Kyakhta trade

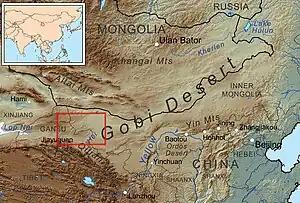
Urga (Ulaanbaatar), Gobi Desert, Kalgan (Zhangjiakou) and Beijing. Kyakhta is directly north of Urga

The trade route followed the usual route to Irkutsk, by flatboat across Lake Baikal, and south by poling up the Selenge River past Selinginsk. Near the mouth of the Chikoy River at a place called Strelka or Petropavlovsk goods were loaded onto carts and carried south to Kyakhta where caravans were assembled or goods bartered. Much barter was done at Kyakhta during the winter and Chinese goods were shipped west when the rivers melted. From the 1760s the overland route from Yekaterinburg began to replace the Siberian rivers. When the ground was frozen solid this might take 70 or 80 days. Later in the century furs from Russian-America were sent via Okhotsk and Yakutsk to Kyakhta.